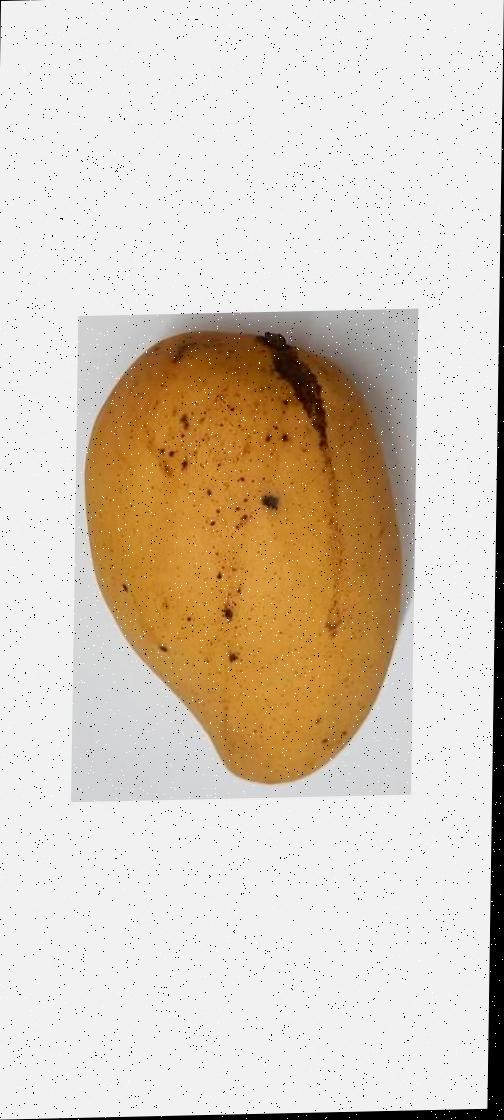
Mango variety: Katimon